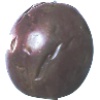
Label: passion_fruit